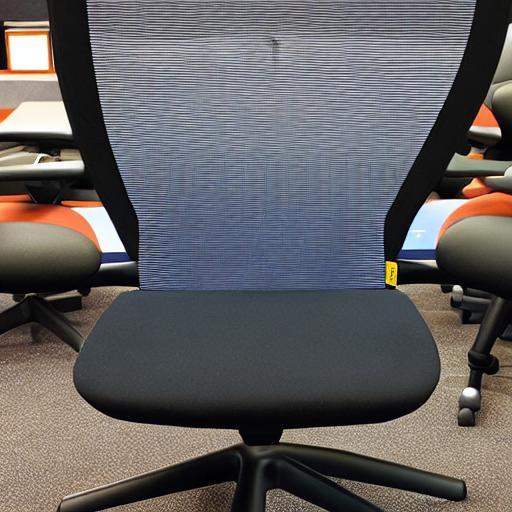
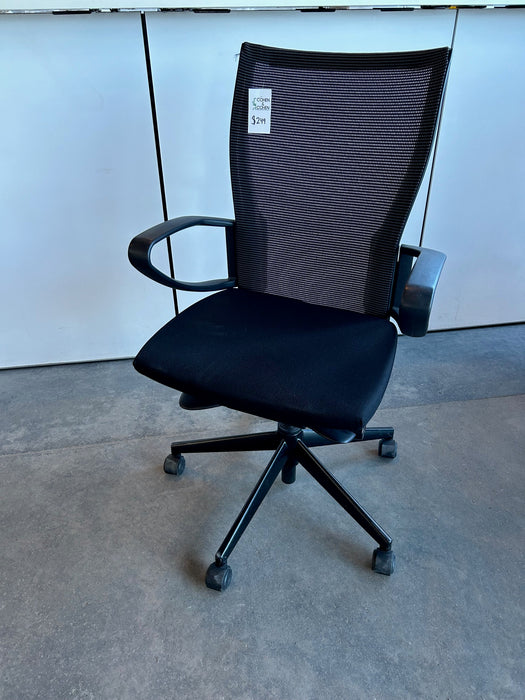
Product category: items_chair
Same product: no